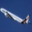
Label: airplane